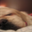
Label: dog